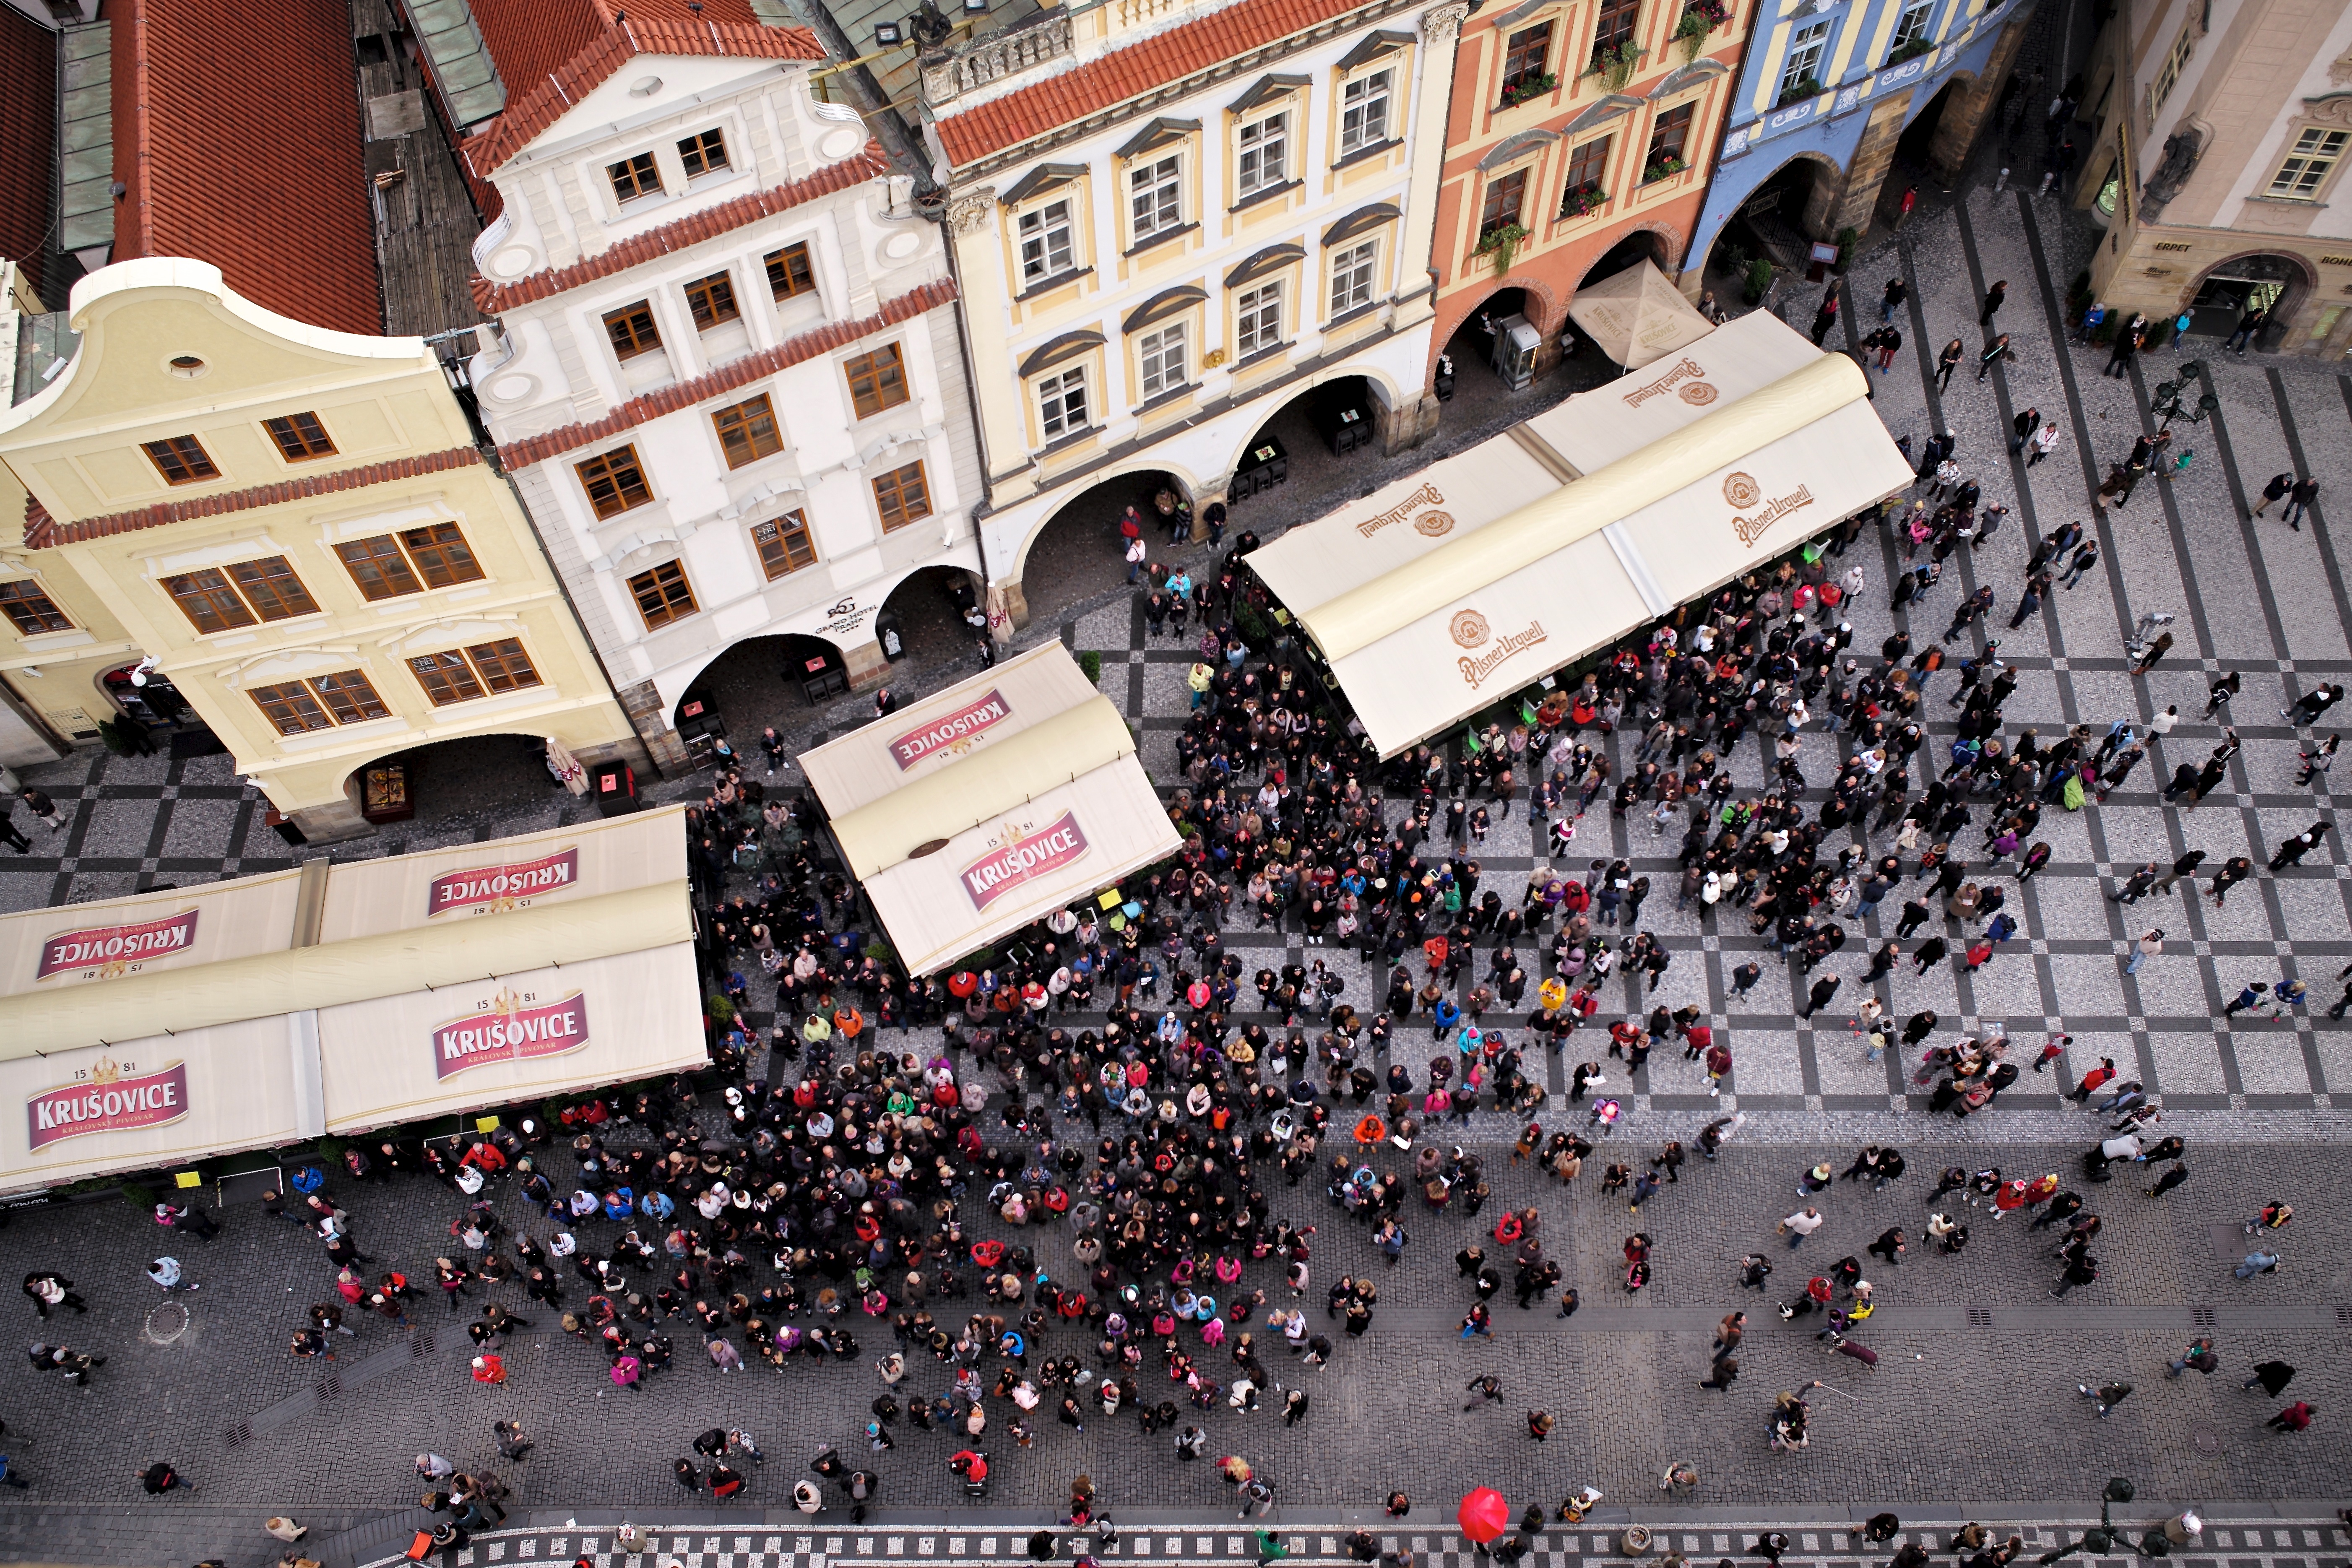
pedestrian, street, town, clock, view, old, city, crowd, cityscape, travel, europe, hall, square, prague, aerial, m, tourists, praga, 28, republic, leica, protest, 240, czech, praha, praag, summicron, namesti, staromestske, astronomical, orloj, radnice, birdeye, staromestska